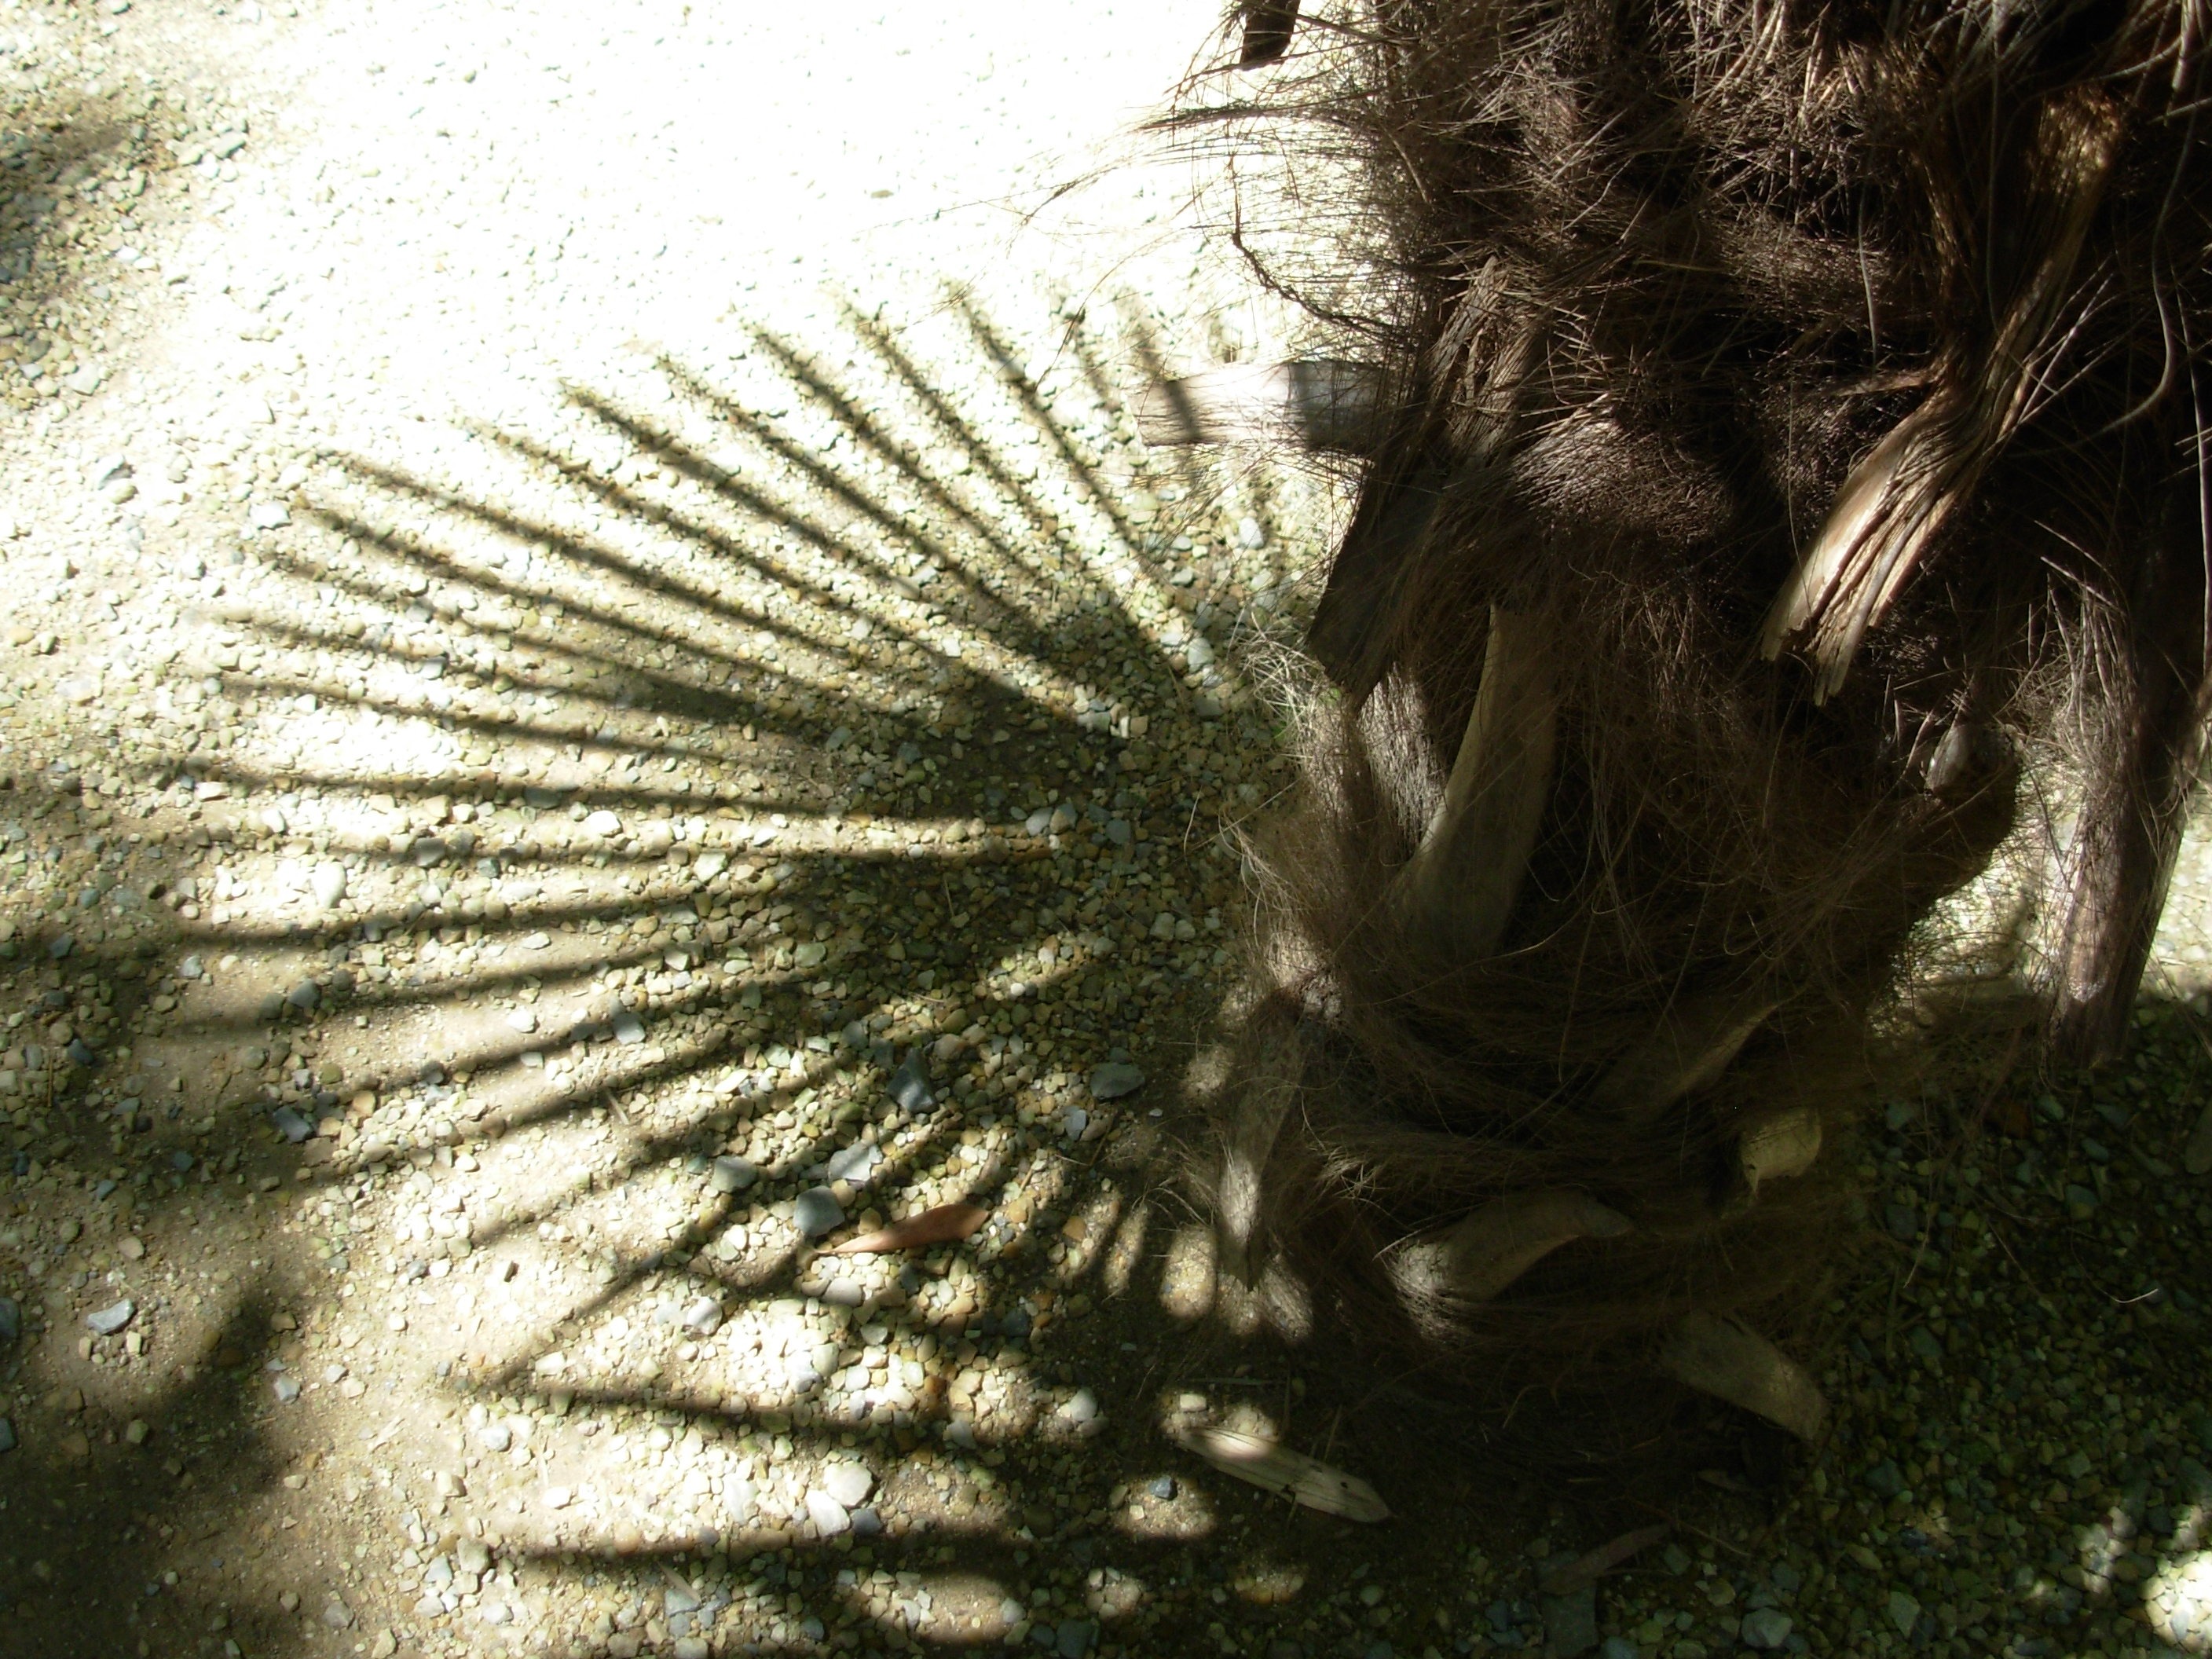
tree, nature, plant, palm tree, sunlight, leaf, flower, shadow, close up